Commodore 1541

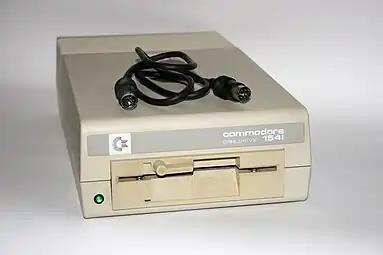
1541C, the first upgrade version

All but the very earliest non-II model 1541s can use either the Alps or Newtronics mechanism. Visually, the first models, of the "VIC-1541" denomination, have an off-white color like the VIC-20 and VIC-1540. Then, to match the look of the C64, CBM changed the drive's color to brown-beige and the name to "Commodore 1541".